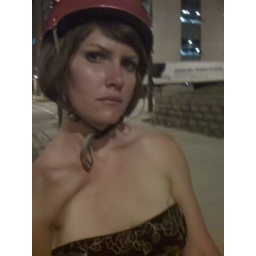
08-03-07 bike ride in strapless dress